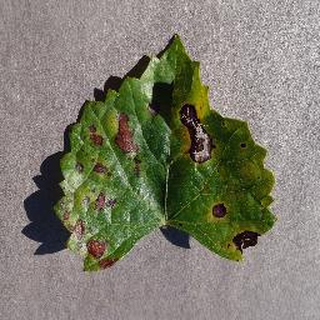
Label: grape_esca_black_measles